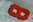
Number: 8